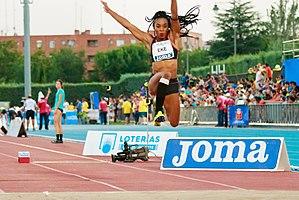
Nadia Eke est une athlète américano-ghanéenne concourant pour le ghana, spécialiste du triple saut.